Elvin Mims

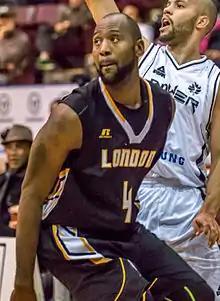
Mims defends Tyrell Vernon in 2015

Elvin Mims (born December 23, 1979) is an American professional basketball player who last played for the London Lightning of the NBL Canada. He has previously played in multiple leagues in the United States and in Iceland as well as Canada. Prior to going pro, from 1998 to 2002, Mims played college basketball for Northwest Florida State College and University of Southern Mississippi.